Baven

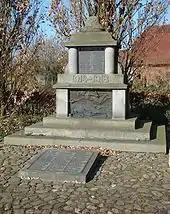
1914–1918 and 1939–1945 war memorial

Baven is a village in the municipality of Südheide in the north of Celle district in Lower Saxony, Germany. It lies on the western edge of the Südheide Nature Park, on the Lüneburg Heath and currently has a population of 1,638.